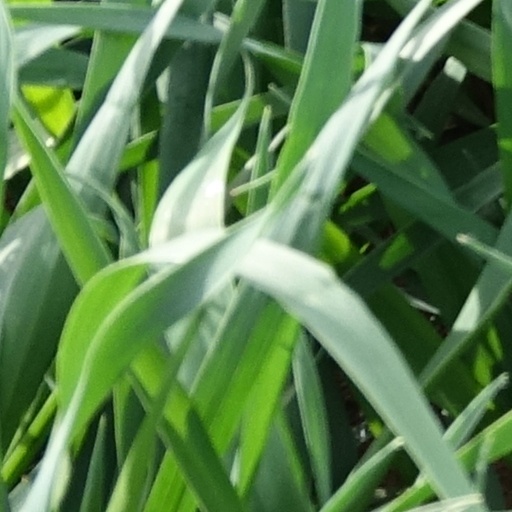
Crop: wheat